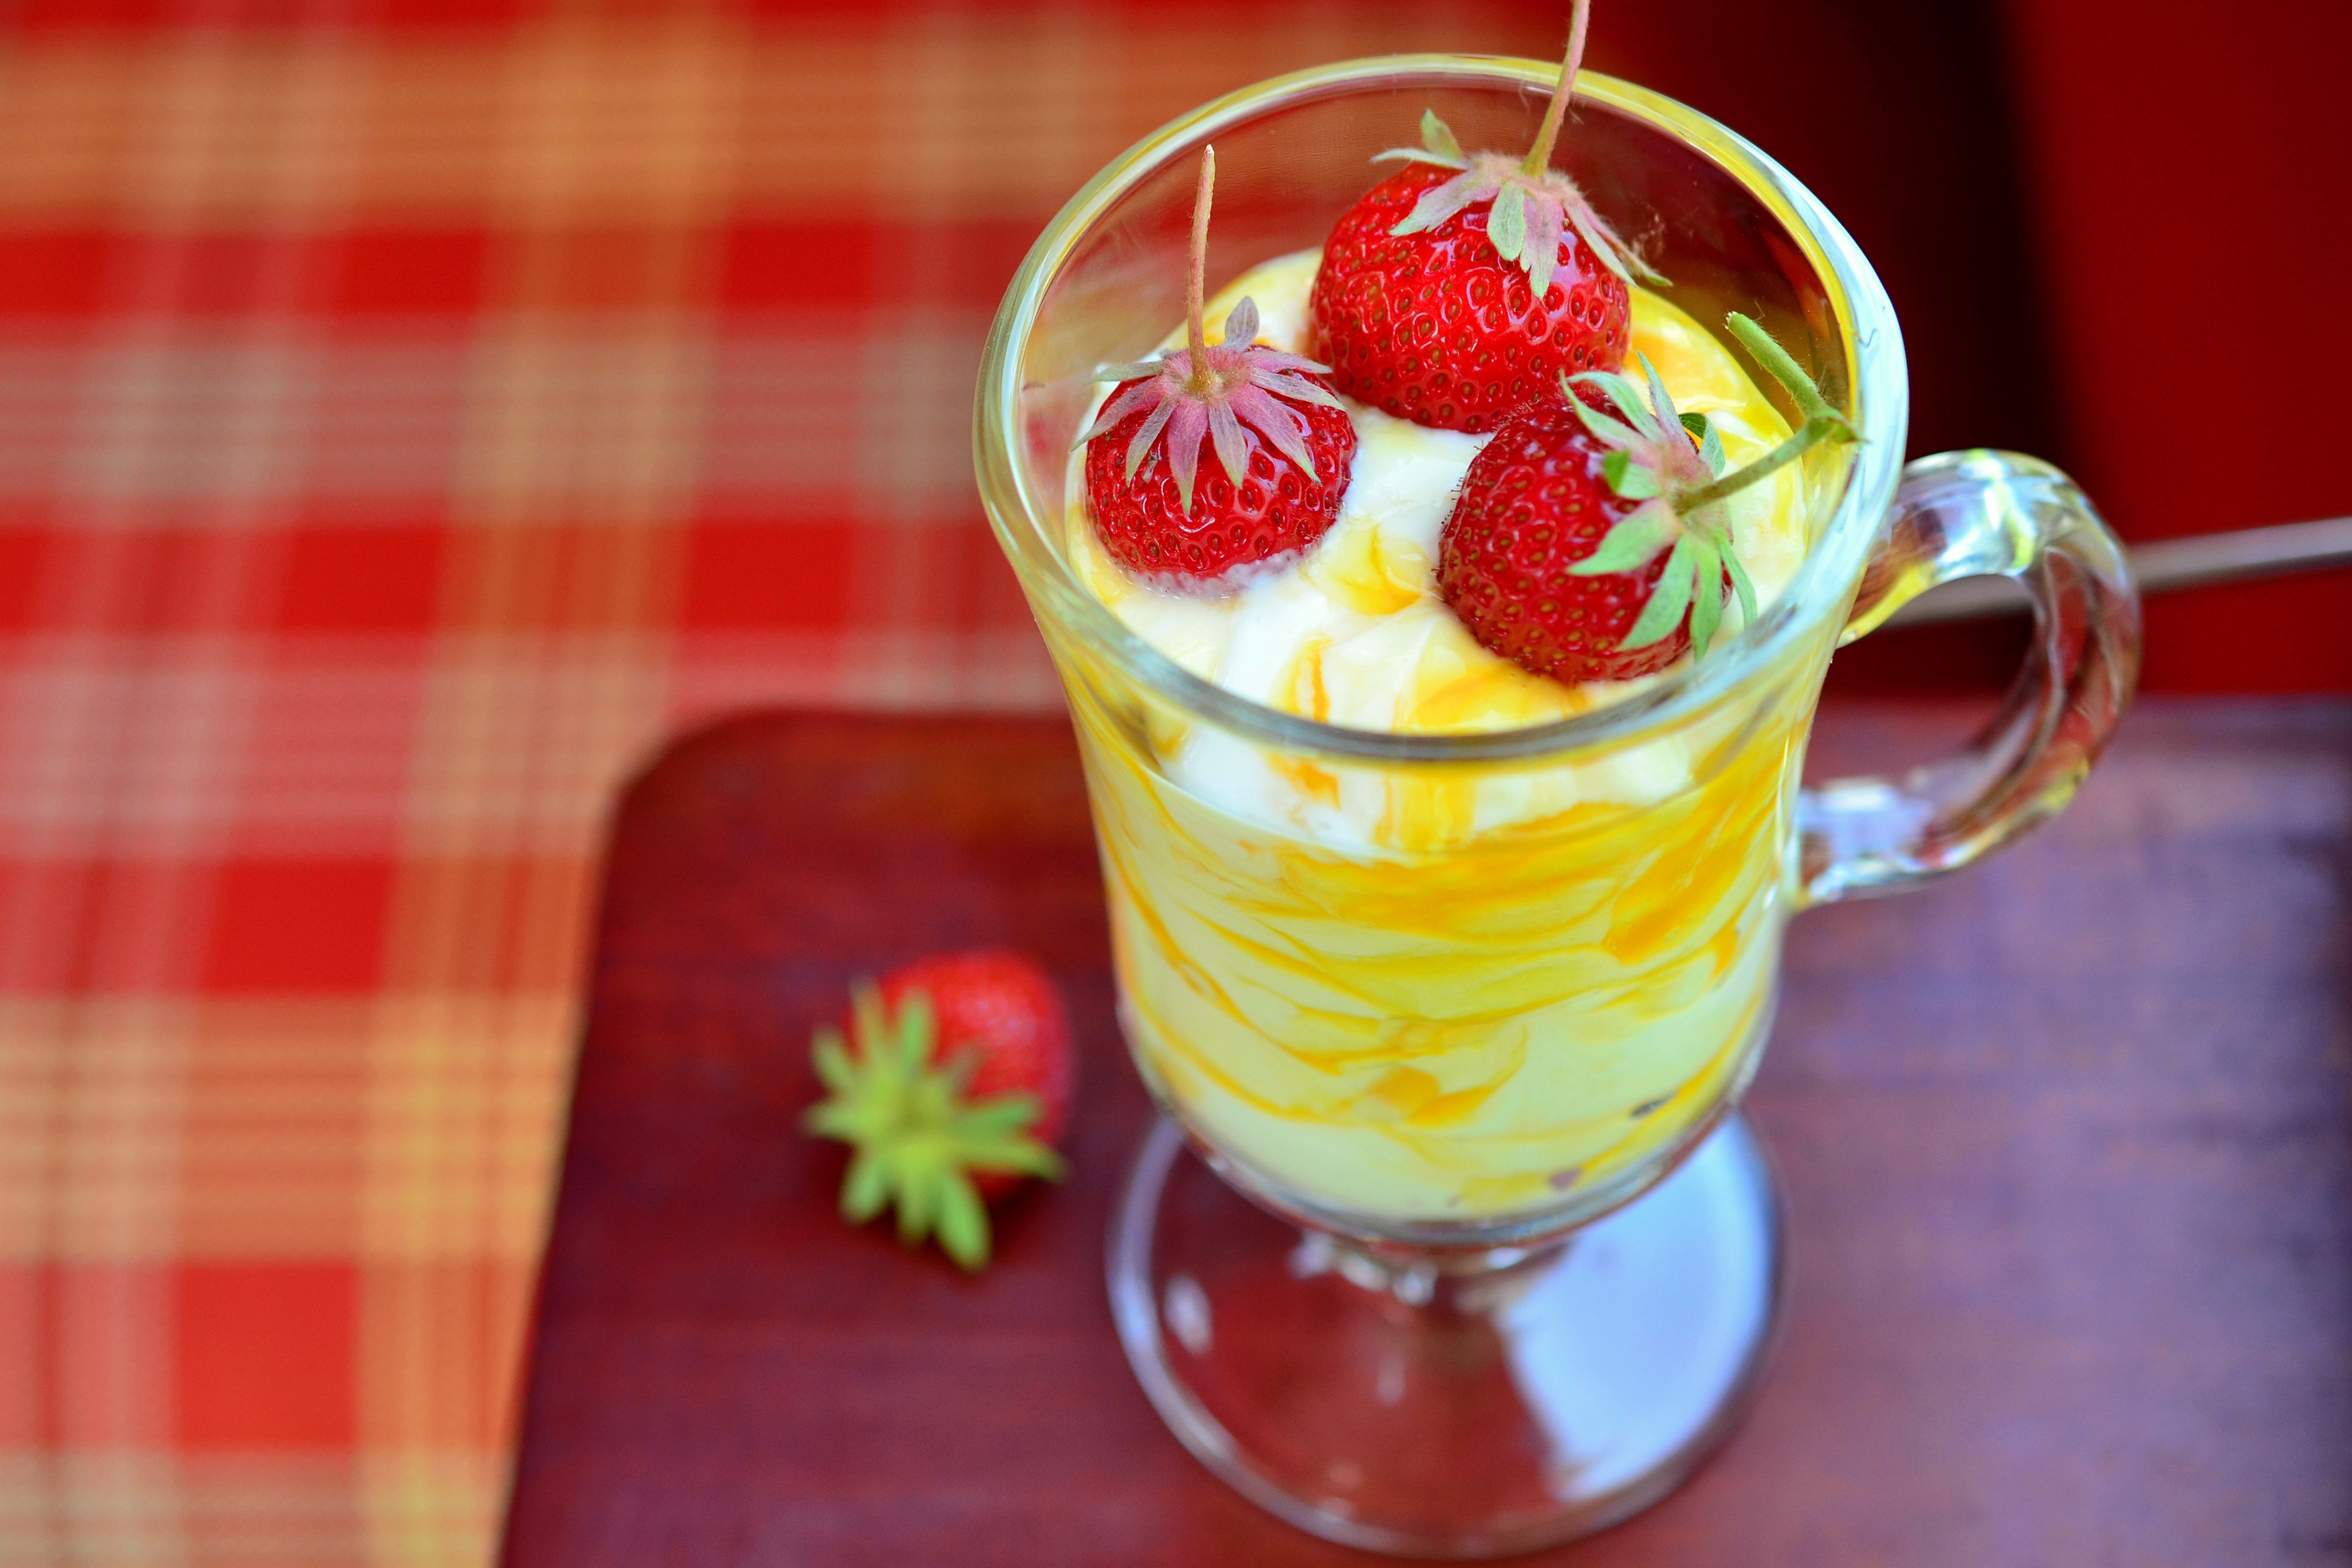
food, drink, cuisine, non alcoholic beverage, dessert, ingredient, Fruit cup, verrine, strawberries, dish, cocktail garnish, cranachan, fruit, syllabub, cream, strawberry, frozen dessert, smoothie, plant, sweetness, dairy, mascarpone, cholado, produce, whipped cream, sundae, zuppa inglese, parfait